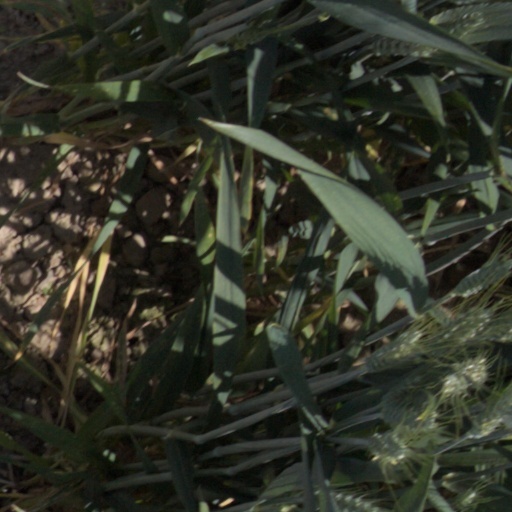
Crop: wheat